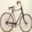
Label: bicycle